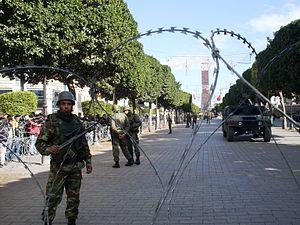
Avenue Habib Bourguiba sous surveillance militaire devant le ministère de l'intérieure lors de la révolution des jasmins
La révolution tunisienne, parfois appelée « révolution de jasmin », est une révolution considérée comme essentiellement non violente, qui par une suite de manifestations et de sit-in durant quatre semaines entre décembre 2010 et janvier 2011, a abouti au départ du président de la République de Tunisie, Zine el-Abidine Ben Ali, en poste depuis 1987. L'appellation « révolution de jasmin » a fait débat, car elle renvoie aussi à la prise de pouvoir de Ben Ali en 1987. Les Tunisiens préfèrent le nom de « révolution de la dignité » pour qualifier les évènements de 2010-2011.